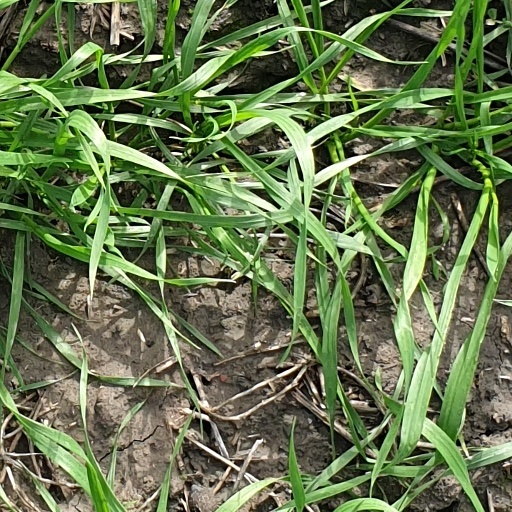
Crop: wheat